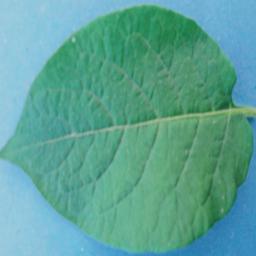
Label: Potato___Healthy